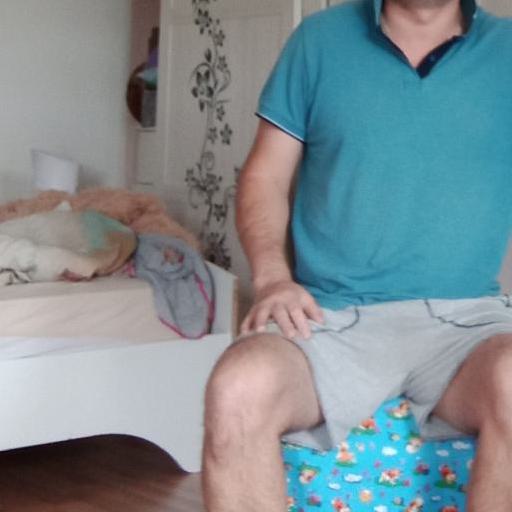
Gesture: no_gesture